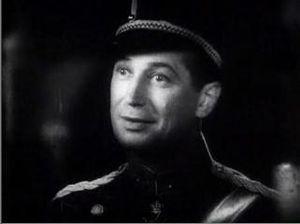
La Veuve joyeuse est un film musical américain réalisé par Ernst Lubitsch, sorti en 1934.